Marguerite Pichon-Landry

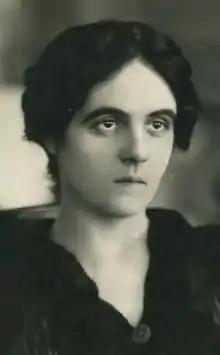
Marguerite Pichon-Landry in 1913

Marguerite Pichon-Landry (1877–1972) was a French feminist who was president of the National Council of French Women from 1932 to 1952.